Silvisaurus

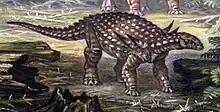
Restoration

A fossil of the species was discovered in the 1950s by rancher Warren W. Condray of Wells, Kansas. He notified senator Frank Carlson who directed him to the chancellor of the University of Kansas, Franklin David Murphy. Murphy sent the preparator of the paleontology of vertebrates department of the natural history museum of the university, Russell R. Camp, to investigate the matter. In July 1955 Camp, with help from Condray, recovered the skeleton of a dinosaur. It was further prepared by Camp and Glenn H. Marihugh. In 1960 the find was described and named by Theodore H. Eaton Jr., also from the University of Kansas, as the type species "Silvisaurus condrayi". The generic name is derived from Latin "silva", "wood", in reference to the probably densely forested habitat of the animal. The specific name honours Condray. To date, "Silvisaurus" includes only the type species.